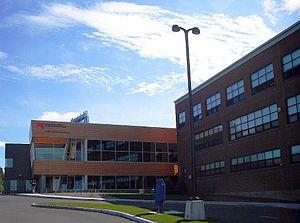
Vue le pavillon des premières nations de l'UQAT, Val d'Or, Québec, Canada.
Val-d'Or est une ville industrielle et notamment minière de l'Ouest du Québec, dans la municipalité régionale de comté de La Vallée-de-l'Or de la région administrative Abitibi-Témiscamingue.